Fermat's little theorem

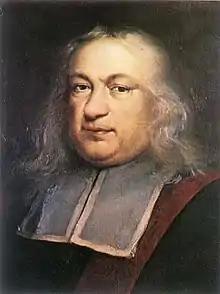
Pierre de Fermat

Pierre de Fermat first stated the theorem in a letter dated October 18, 1640, to his friend and confidant Frénicle de Bessy. His formulation is equivalent to the following: